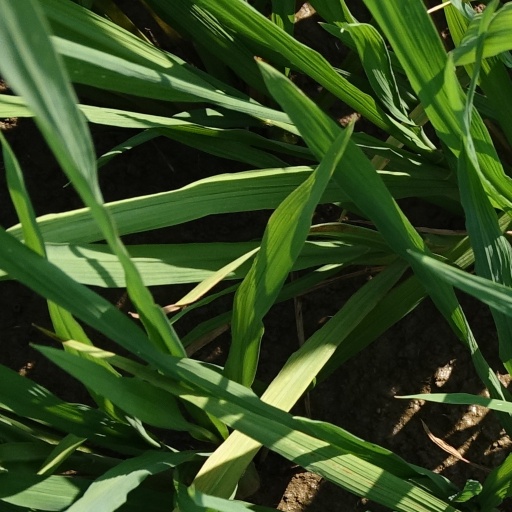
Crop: rice